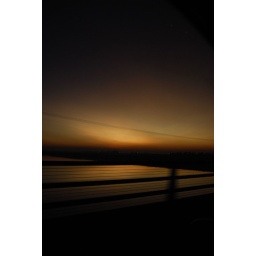
Taken from car window while crossing the Great Ouse river near King's Lynn.